Tourism in Spain

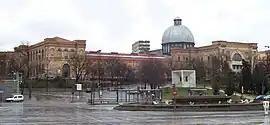
National Museum of Natural Sciences

The Royal Palace of Madrid is the official residence of Felipe VI of Spain, but he uses it only for official acts. It is a baroque palace full of artworks and one of the largest European Royal Palaces, which is characterized by its luxurious rooms and its rich collections of armors and weapons, pharmaceutical, silverware, watches, paintings, tapestries and the most comprehensive collection of Stradivarius in the world